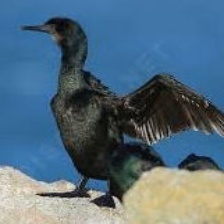
Species: BRANDT CORMARANT
Scientific name: PHALACROCORAX PENICILLATUS